God Bless America

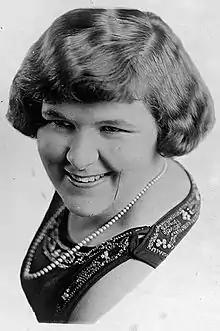
Kate Smith, 1930s

In 1938, with the rise of Adolf Hitler, Berlin, who was Jewish and had arrived in the U.S. from Russia at the age of five, felt it was time to revive it as a "peace song", and it was introduced on an Armistice Day broadcast in 1938, sung by Kate Smith on her radio show. This song has become the performer's calling card. Berlin had made some minor changes; by this time, "to the right" might have been considered a call to the political right, so he substituted "through the night" instead. He also provided an introduction that is now rarely heard but which Smith always used: "While the storm clouds gather far across the sea / Let us swear allegiance to a land that's free / Let us all be grateful for a land so fair, / As we raise our voices in a solemn prayer." (In her first broadcast of the song, Kate Smith sang "that we're far from there" rather than "for a land so fair".) This was changed when Berlin published the sheet music in March 1939.